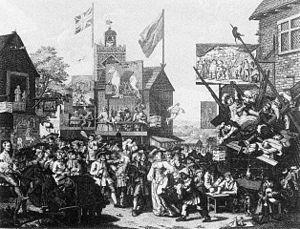
Ernst Ludwig Riepenhausen est un peintre et un graveur allemand, né à Göttingen en 1762 et mort dans la même ville le 28 janvier 1840.